Fieseler Fi 253

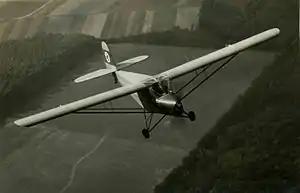
The Fi 253 Spatz prototype

The Fieseler Fi 253 Spatz, (English: "Sparrow"), was a light civilian aircraft, manufactured by the German company Fieseler in Nazi Germany. Only six units were produced, however, due to the Second World War.